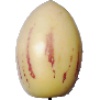
Label: Pepino 1